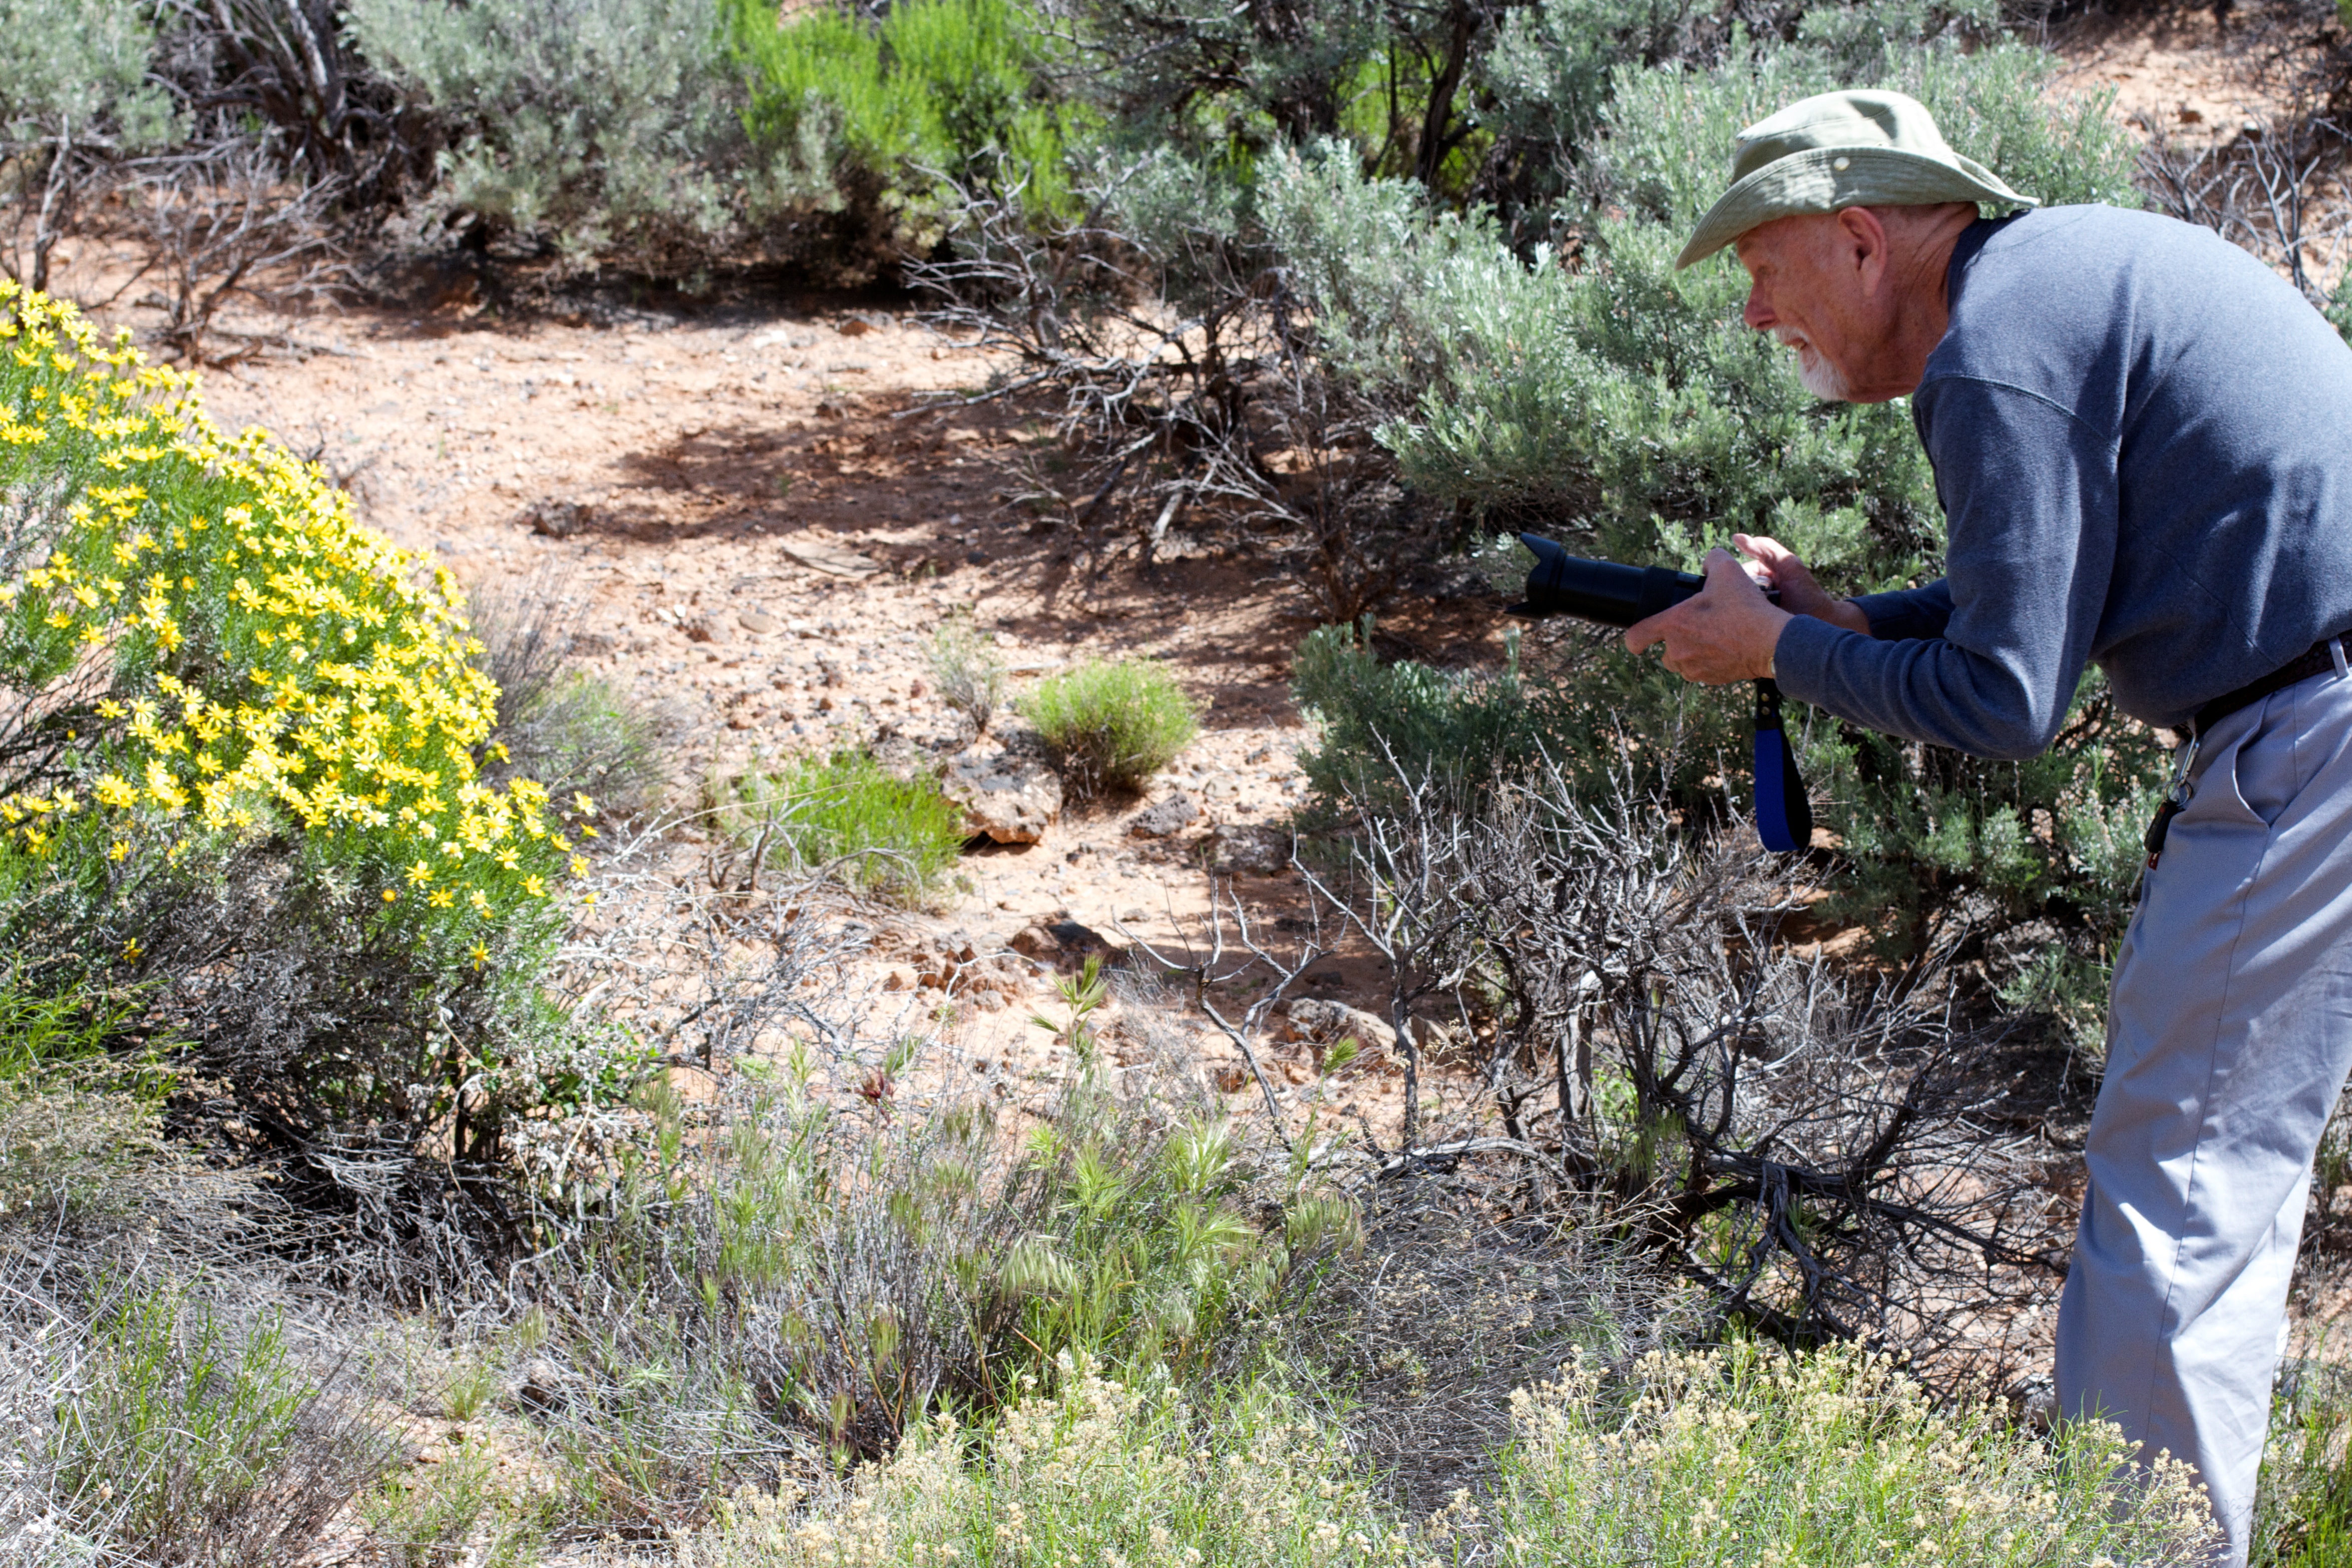
tree, soil, woodland